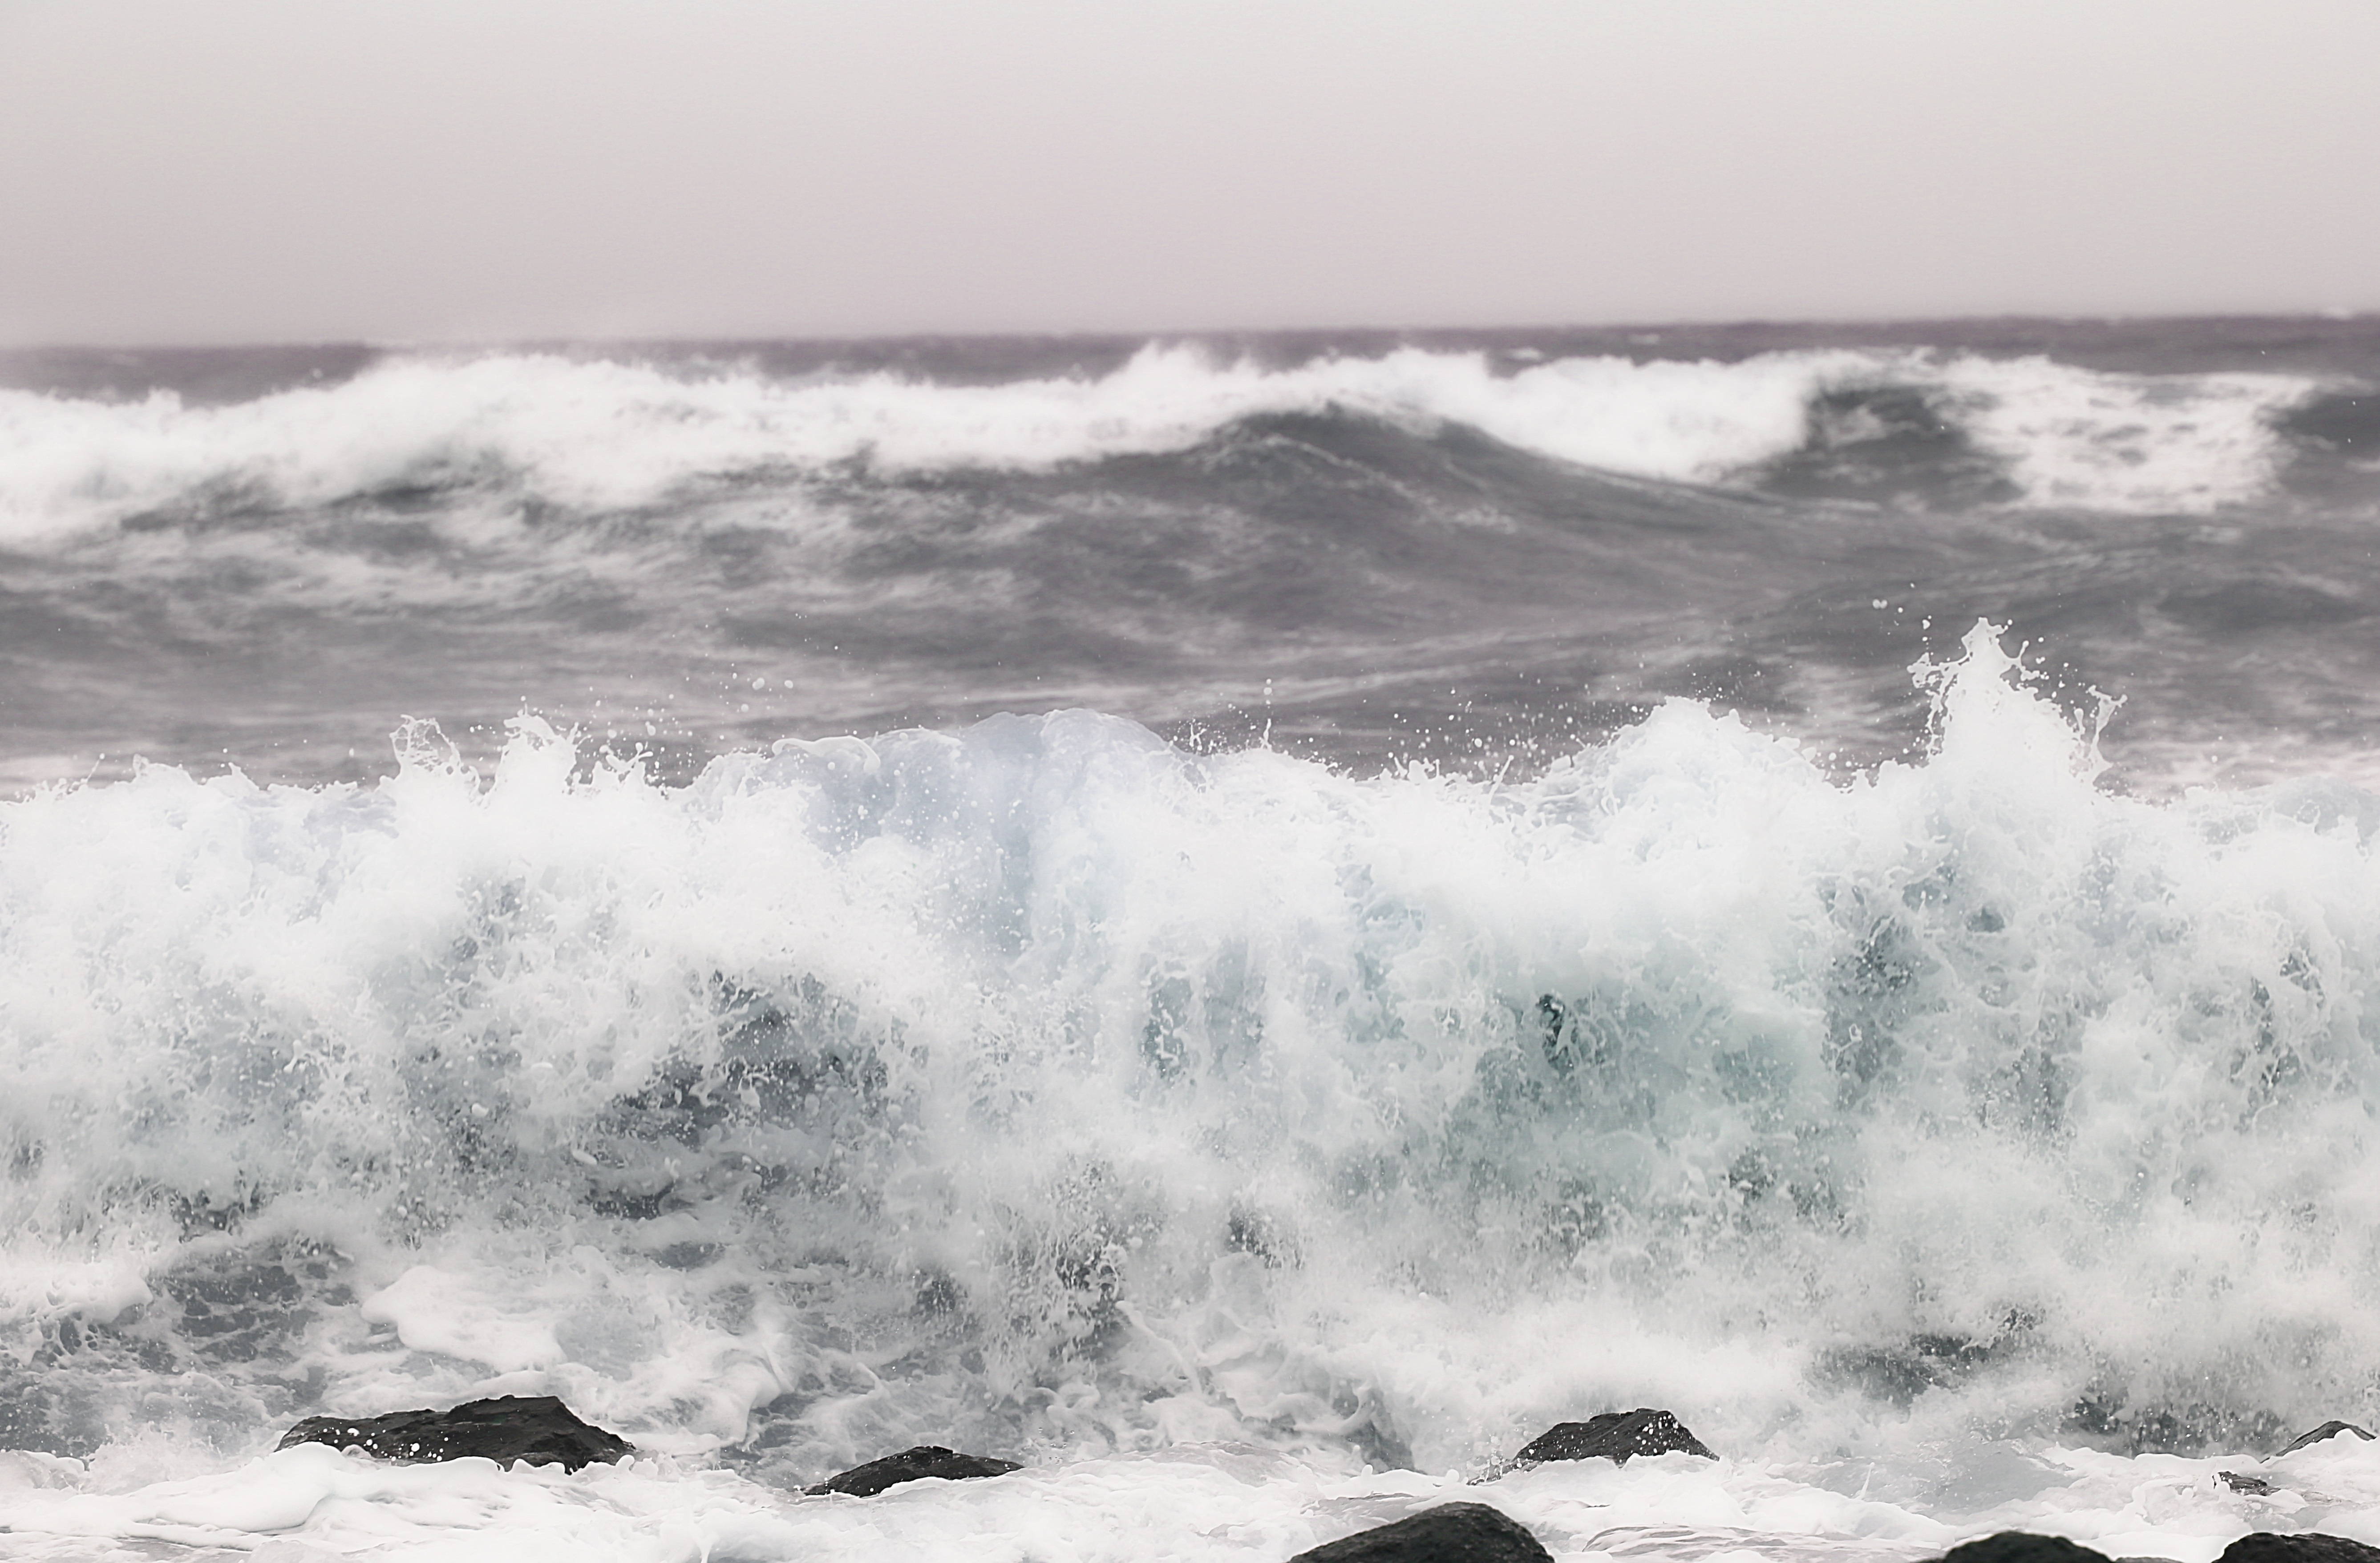
beach, sea, coast, water, nature, ocean, horizon, cloud, shore, wave, wind, weather, storm, monochrome, movement, energy, scum, atmospheric phenomenon, wind wave